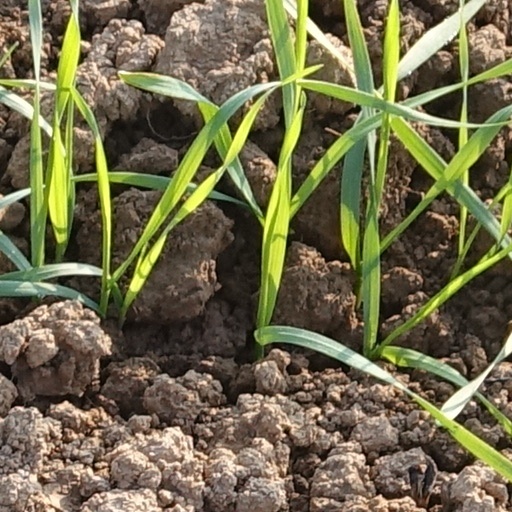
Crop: wheat